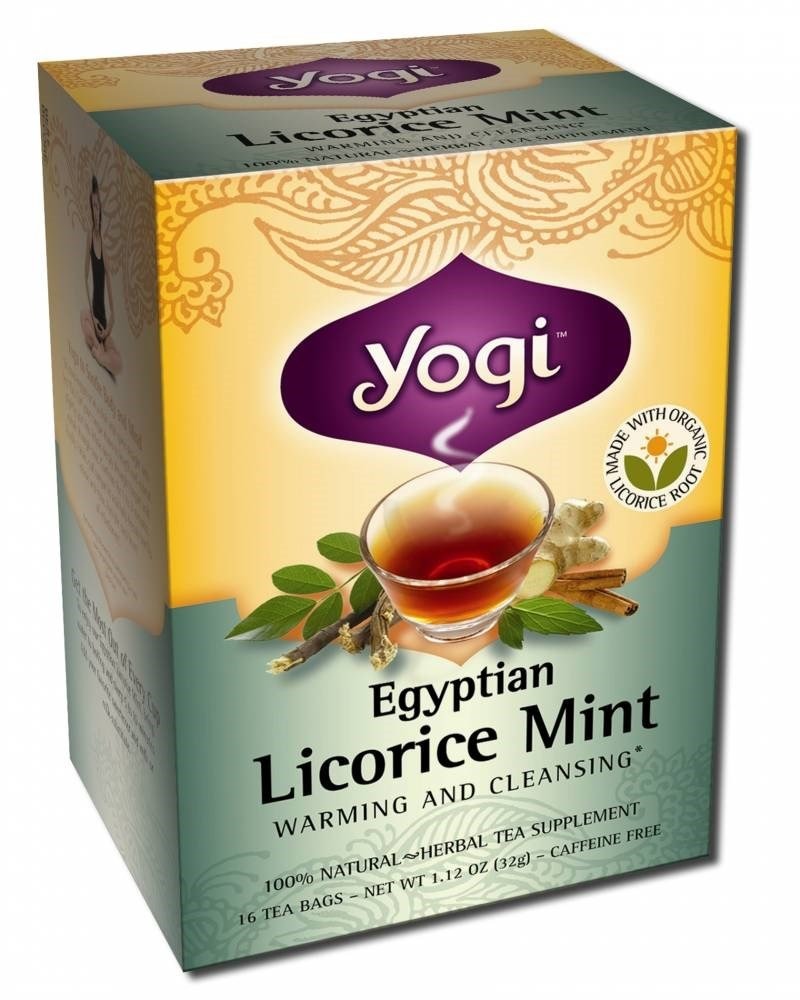
Item Name: Yogi Teas Tea Egyptn Licorice Mint Org3
Value: 1.0
Unit: Count

Price: 4.49